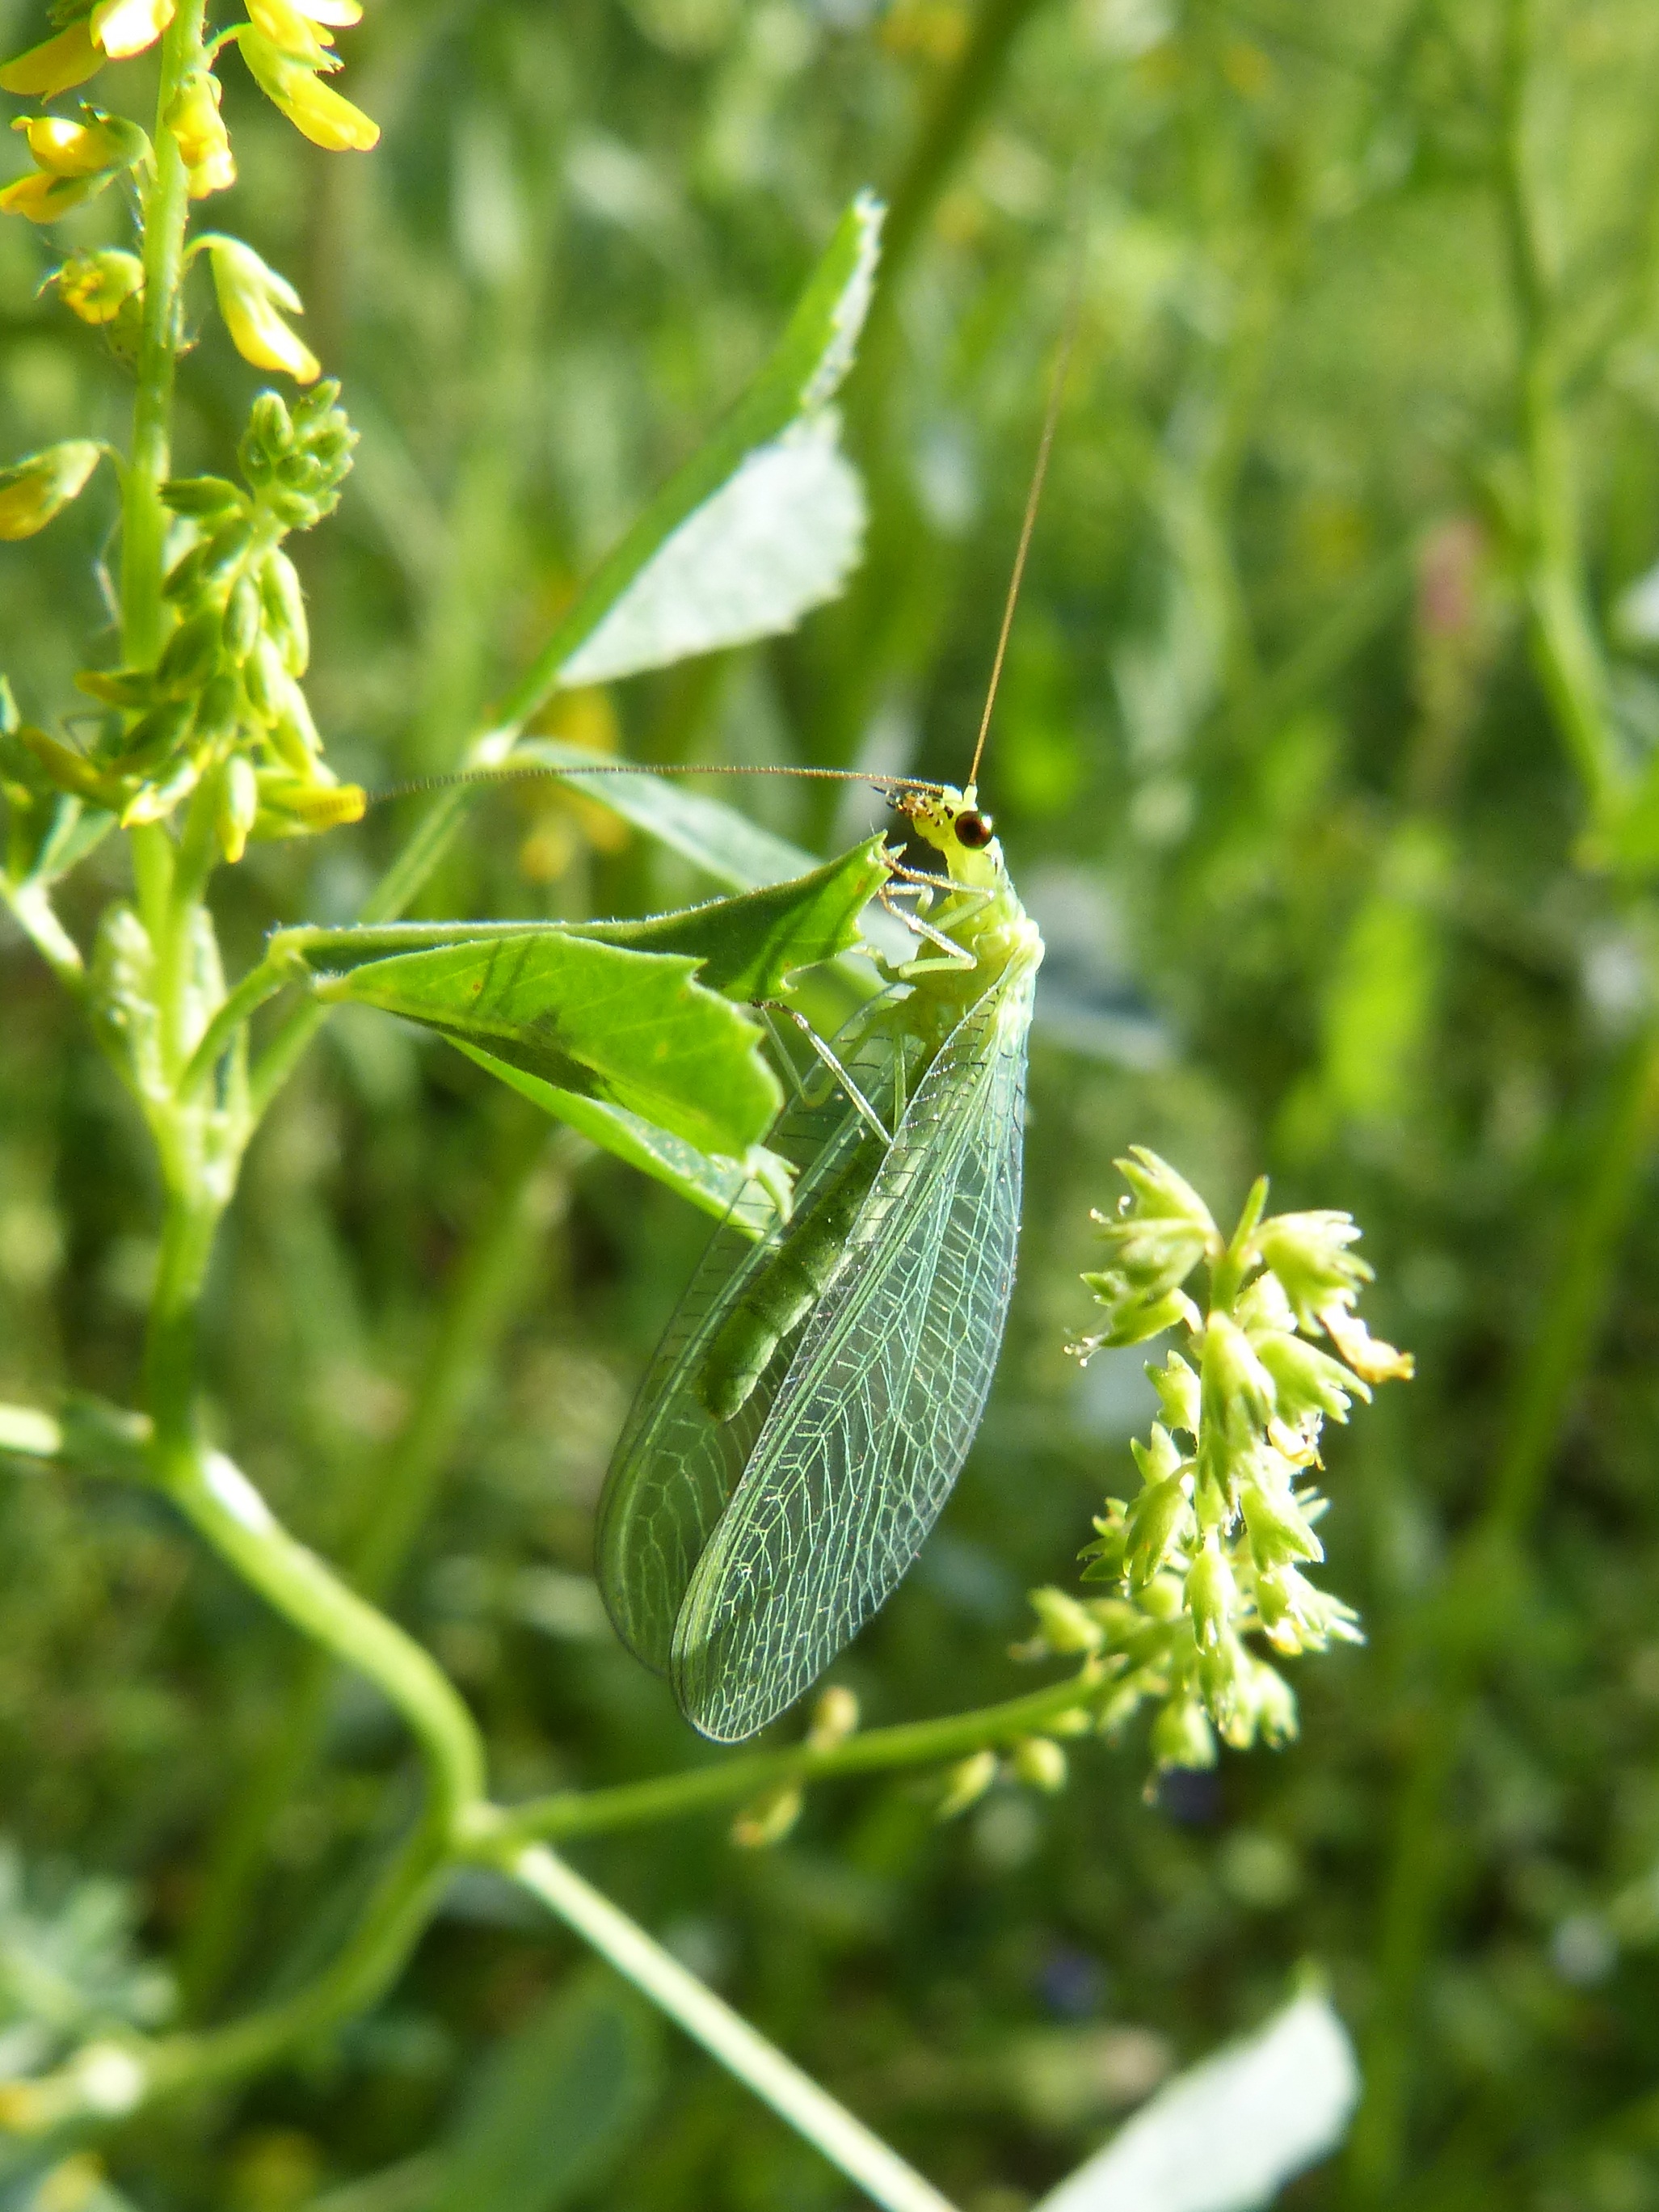
grass, leaf, flower, green, insect, botany, flora, fauna, invertebrate, wings, tiny, detail, bugs, grasshopper, macro photography, flying insect, green bug